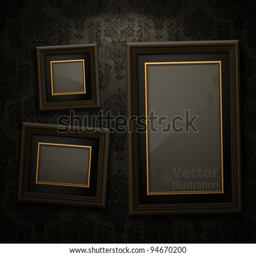
wooden frames on the wall .